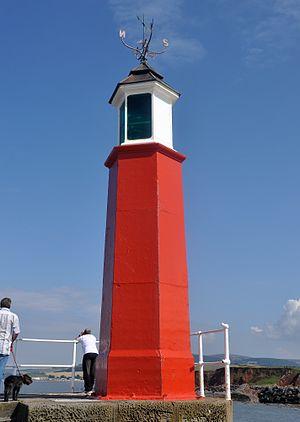
Le phare de Watchet est un phare situé en bout de quai du port de Watchet dans le comté de Somerset en Angleterre. Il marque l'approche tribord de la marina du port. Il est géré par l'autorité portuaire.